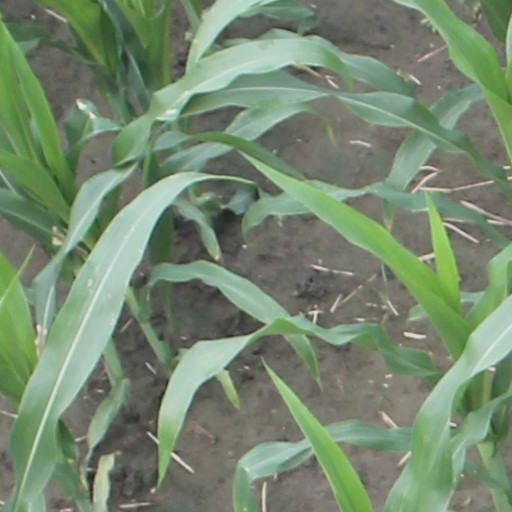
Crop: maize; corn